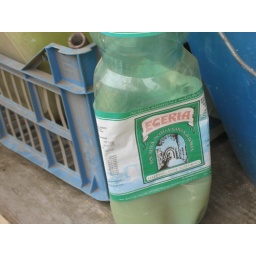
close up on old plastic bottle and other things on a balcony in the university quarter of rome